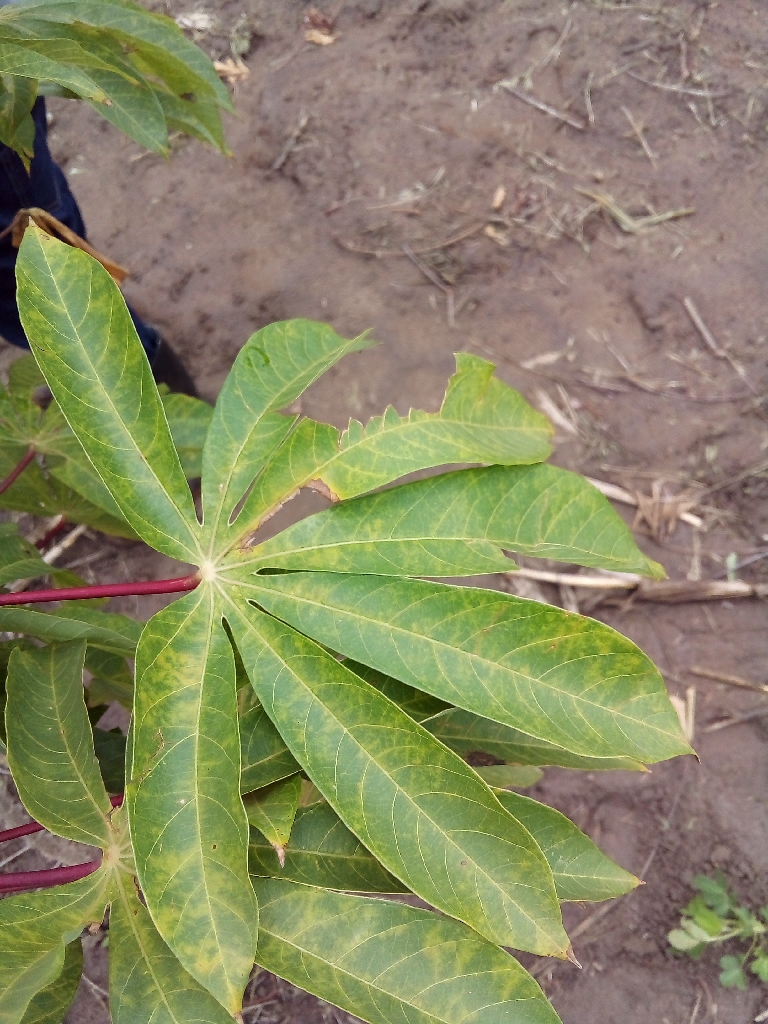
Label: cassava brown streak disease (cbsd)